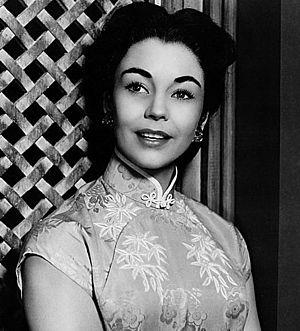
Jennifer Jones, de son vrai nom Phyllis Flora Isley, est une actrice américaine née le 2 mars 1919 à Tulsa, dans l'Oklahoma, aux, et morte le 17 décembre 2009 à Malibu, en Californie, aux.